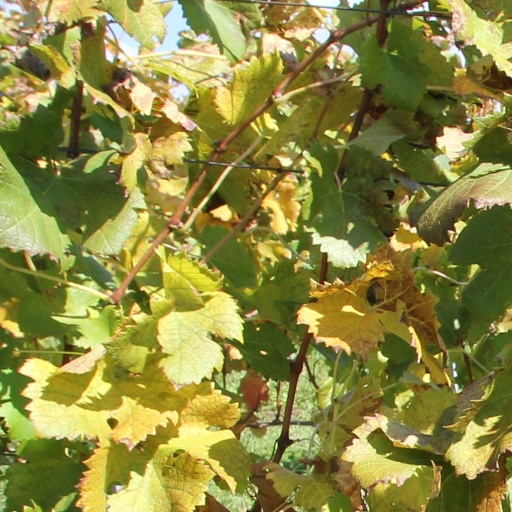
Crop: grape